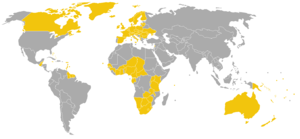
2. påskedag
lande med 2. påskedag som helligdag
2. påskedag er mandagen i påskeugen og dagen efter påskedag, hvor man i den danske folkekirke mindes, at den opstandne Kristus møder de 11 disciple, efter at have overrasket to af dem dagen forinden på deres vej til Emmaus.